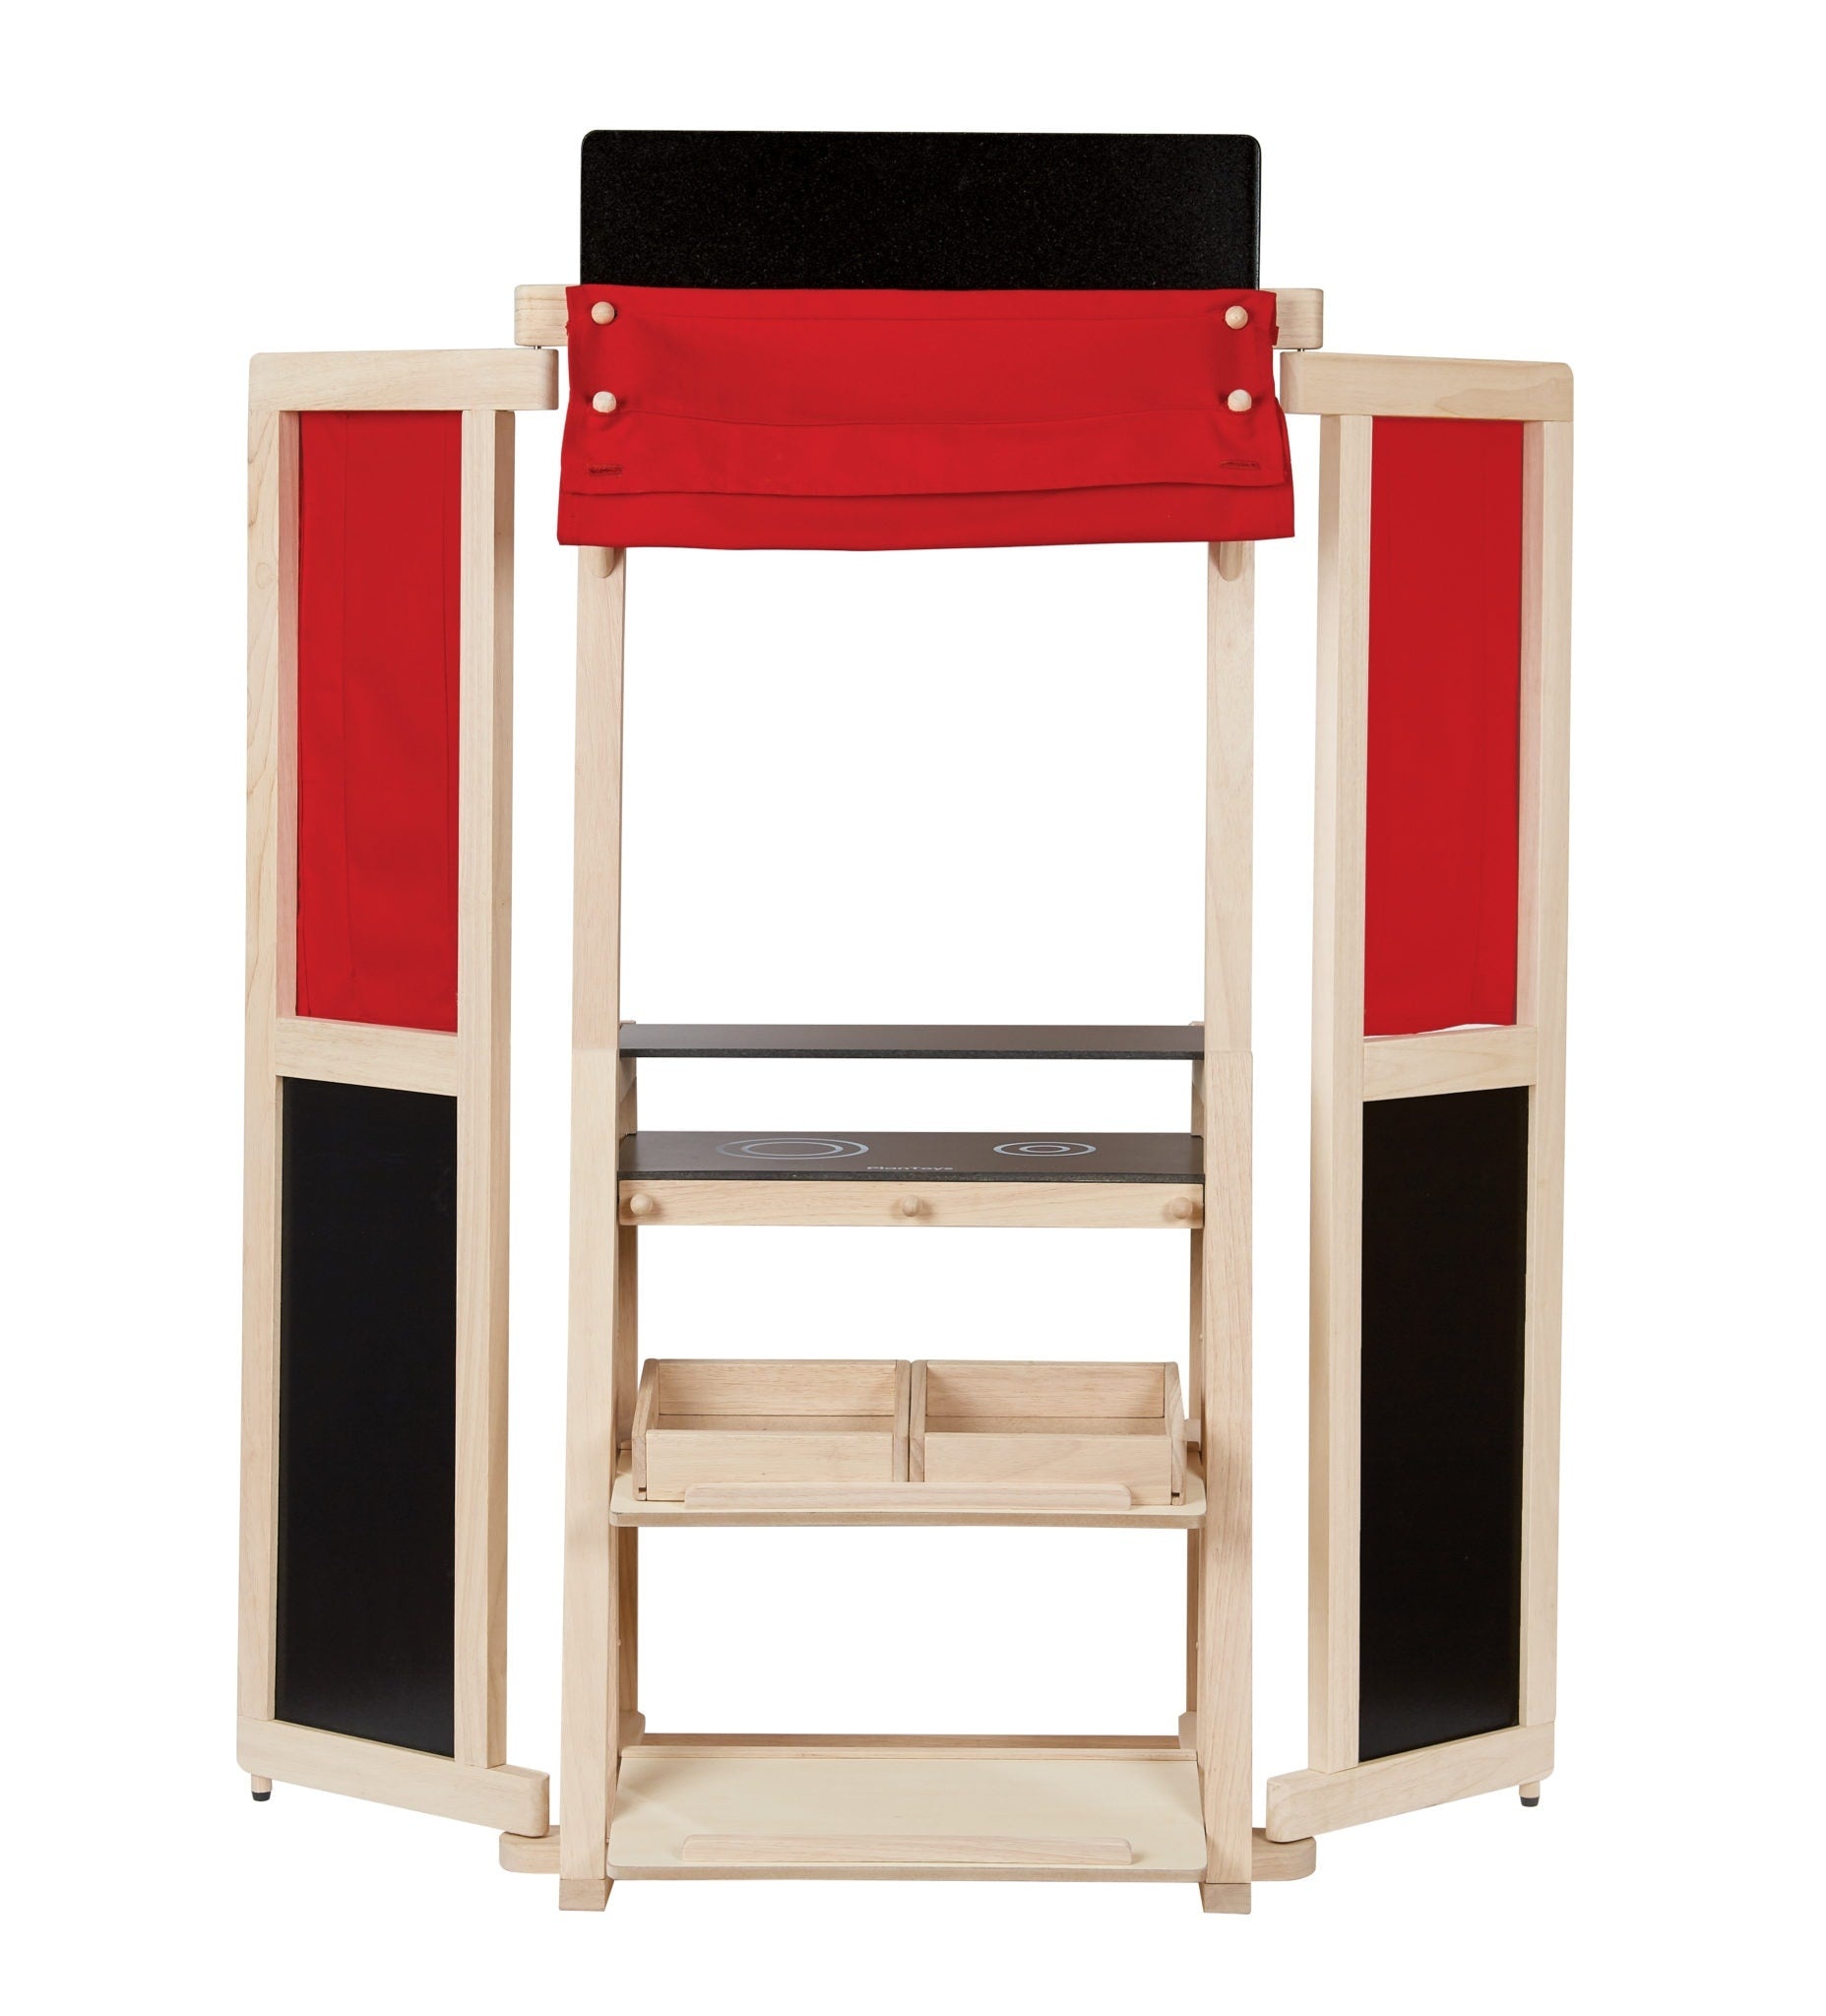
Théâtre / boutique
Théâtre vraiment sympa de Plantoys. C'est votre nouveau centre de jeu préféré! Les enfants pourront utiliser ce jouet comme scène pour créer un spectacle pour un public. L'ensemble contient un tygardard pour que les enfants puissent facilement le transformer en un petit théâtre. Le produit est en caoutchouc naturel durable. Spécifications: Dimensions: H: 116 x b: 104 x l: 38 cm Matériel: bois de caoutchouc Lavage: Nettoyage avec un tissu humide P> Stockage à distance: vous devez savoir que ce produit est en stockage à distance, et donc la livraison peut prendre jusqu'à 14 jours. Si votre commande contient un ou plusieurs produits des magasins distants, la commande entière ne sera envoyée que lorsque tous les produits seront ici.
Brand: PlanToys
Category: Toys & Games > Toys > Dolls, Playsets & Toy Figures > Puppet Theaters